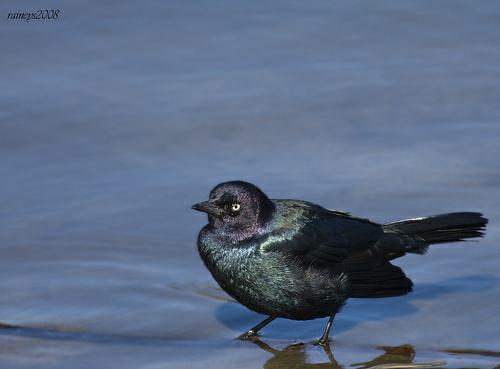
A photo of a brewer blackbird